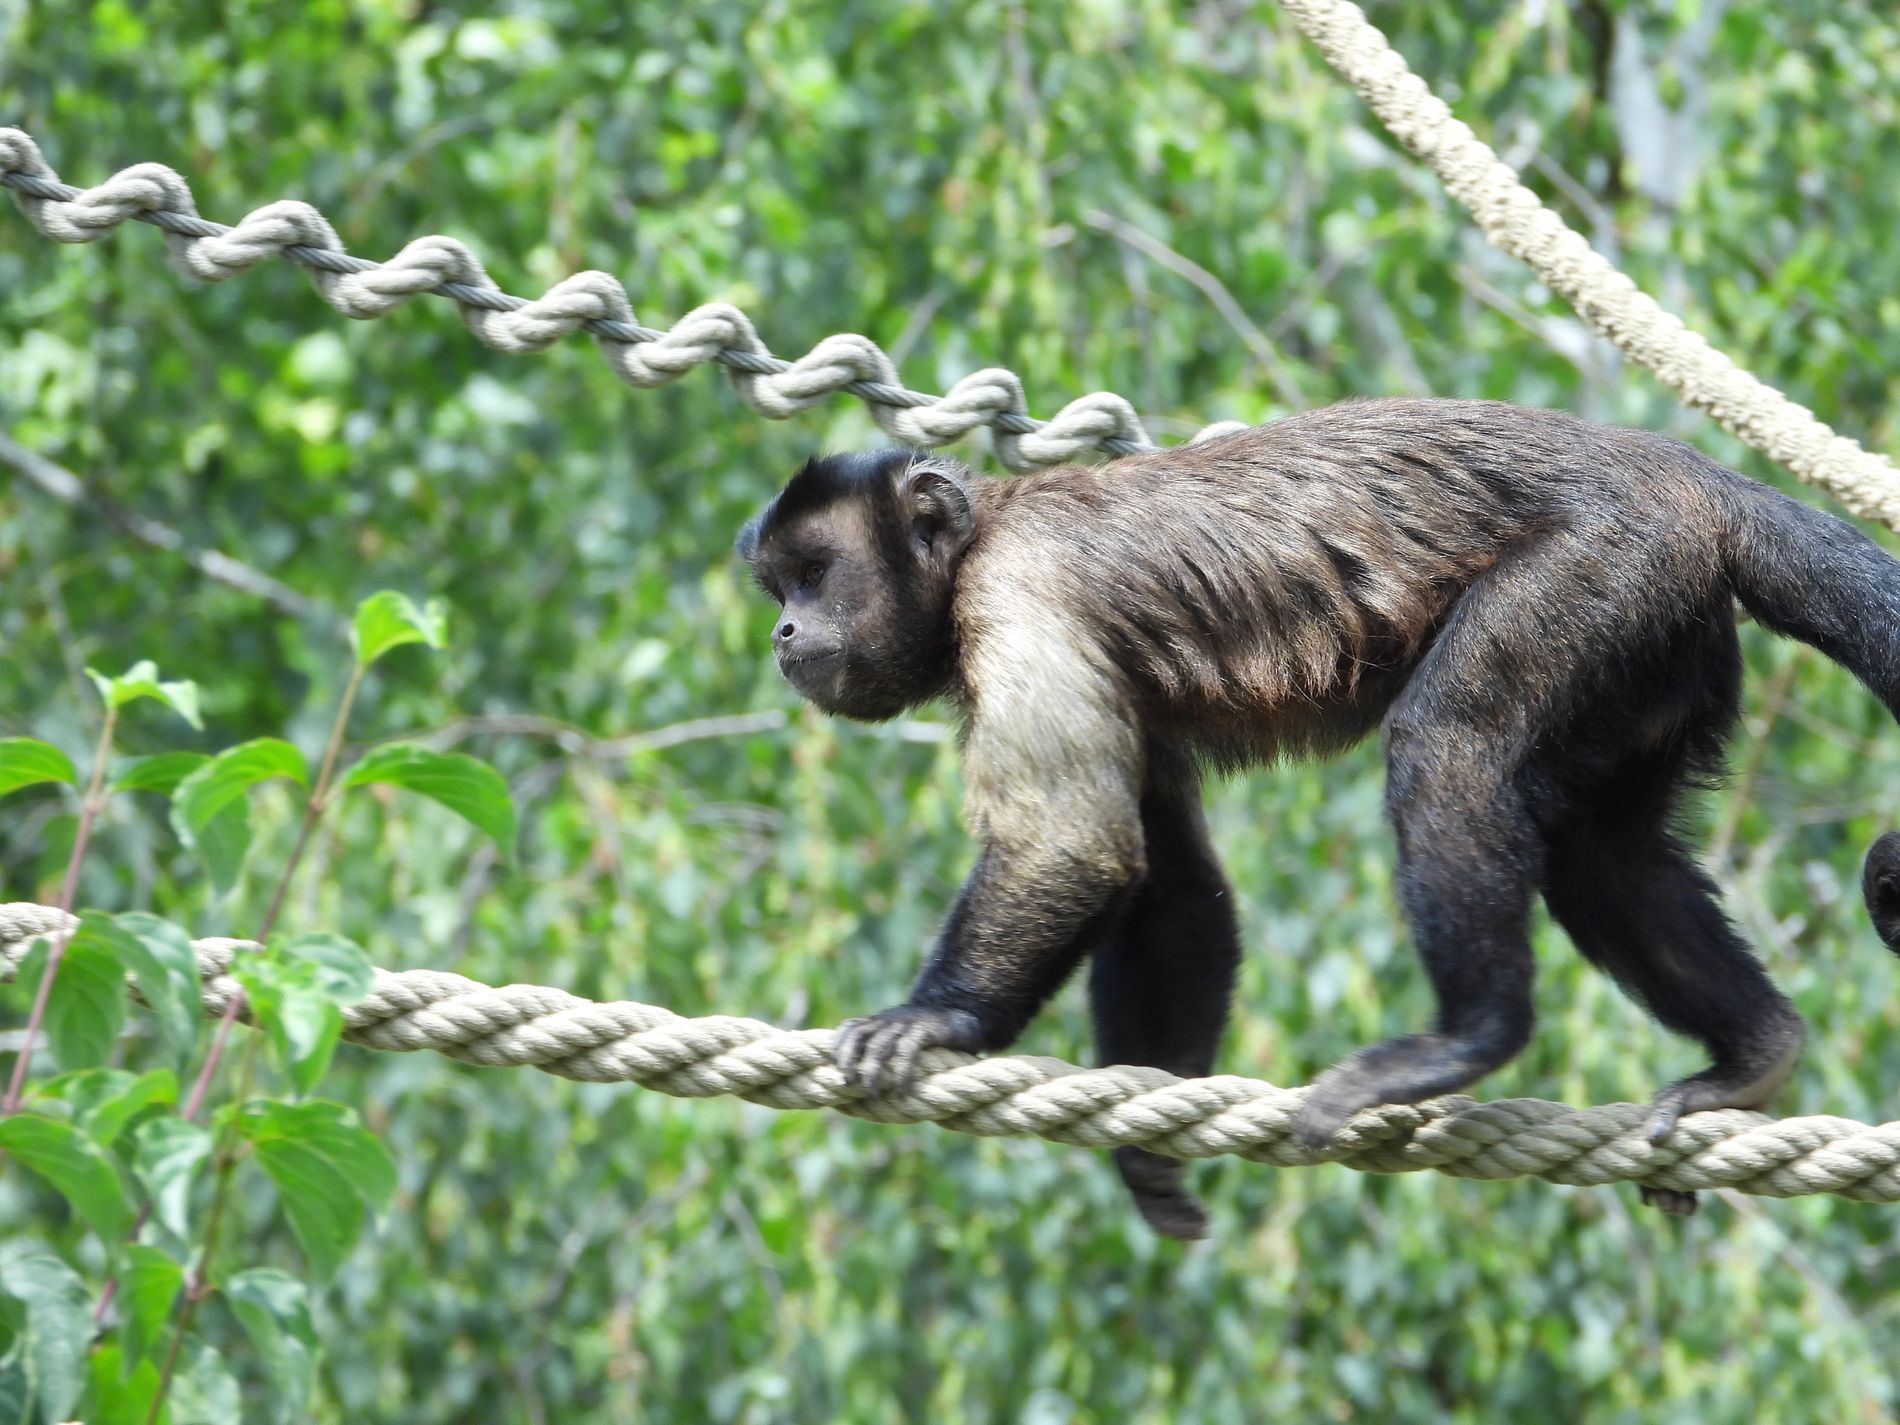
Capuchin on Rope
The image shows a capuchin monkey with brown and black fur walking on a tightrope. The background is slightly blurry and consists of a lush forest with green plants to the left and ropes extending behind and above the monkey.
Shot at eye-level. The image captures a capuchin monkey with brown and black fur walking carefully on a thick rope, using its tail and limbs for balance. The background is slightly blurry and filled with a lush green forest full of trees and plants creating a sense of tranquility and highlighting the beauty of nature. The background is blurred to highlight the monkey's details and the texture of its fur. The lighting is natural filtering through the green forest leaves, creating a calm and natural atmosphere.
Labels: Animal, Mammal, Monkey, Wildlife, Zoo, Ape, Plant, Vegetation, Jungle, Nature, Outdoors, Capuchin monkeys, plants, ropes
Camera: NIKON CORPORATION COOLPIX P1000
Aperture: F5
Exposure: 1/250 sec
ISO: 200
Focal length: 95.8 mm